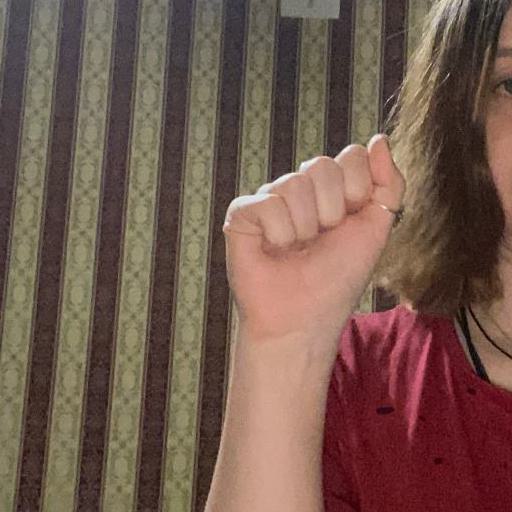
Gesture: fist